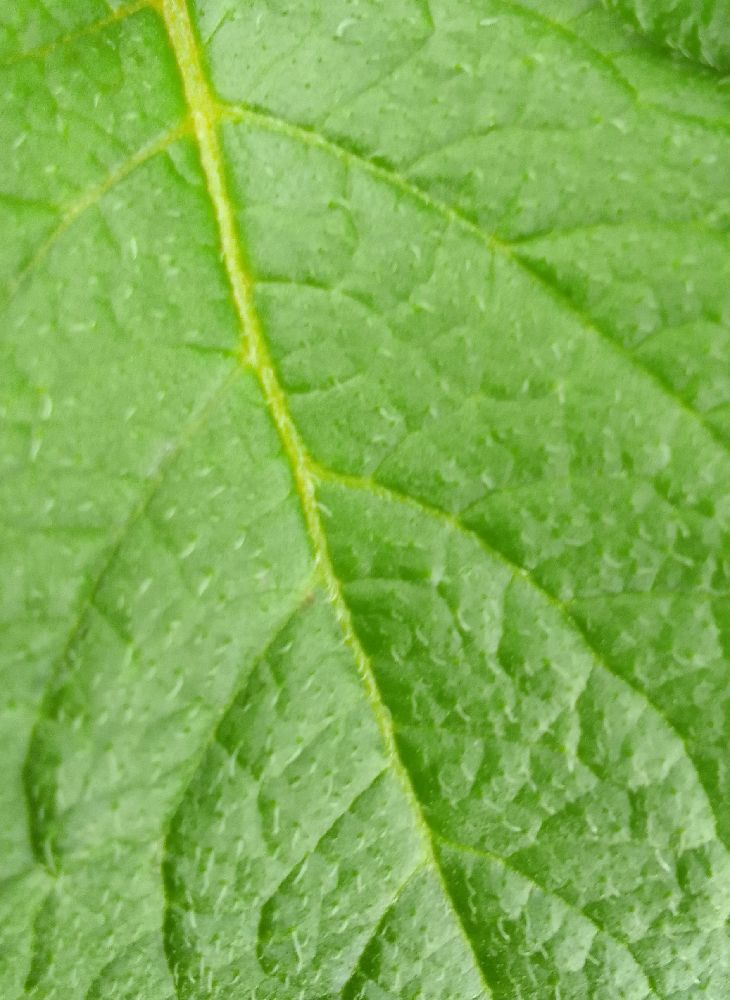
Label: Healthy